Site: brandenburg
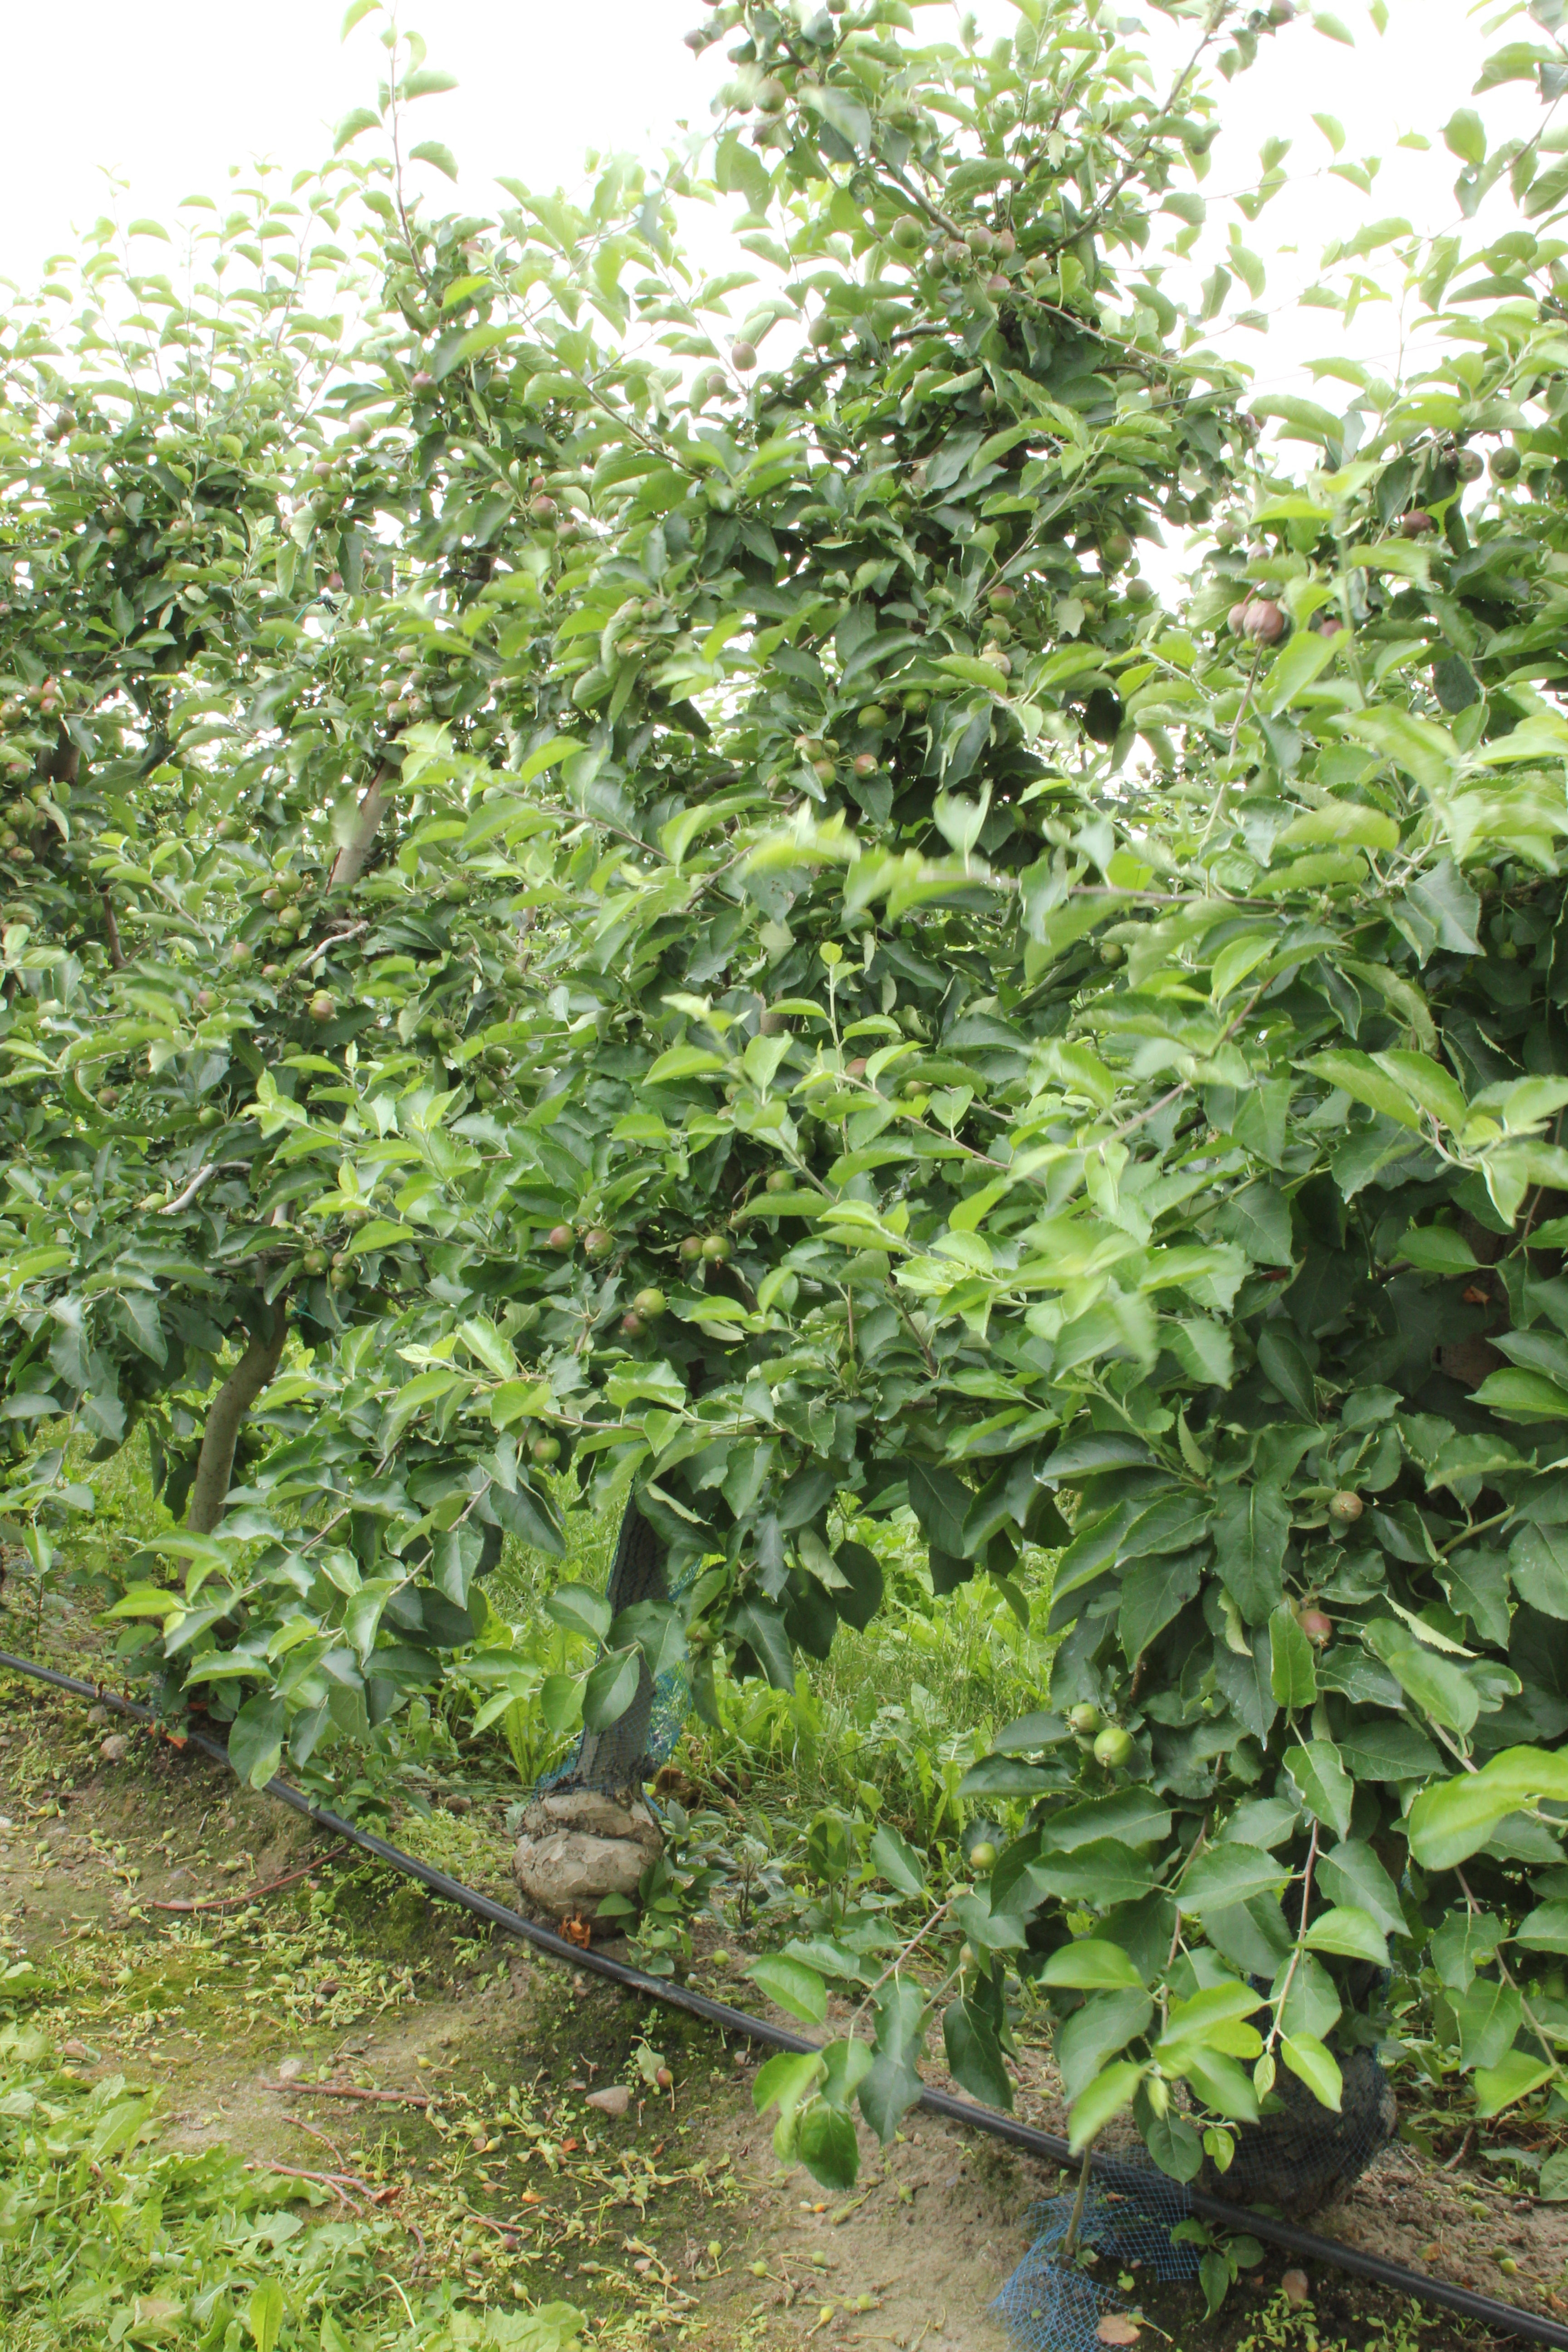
Growth stage (BBCH 73): Development of fruit